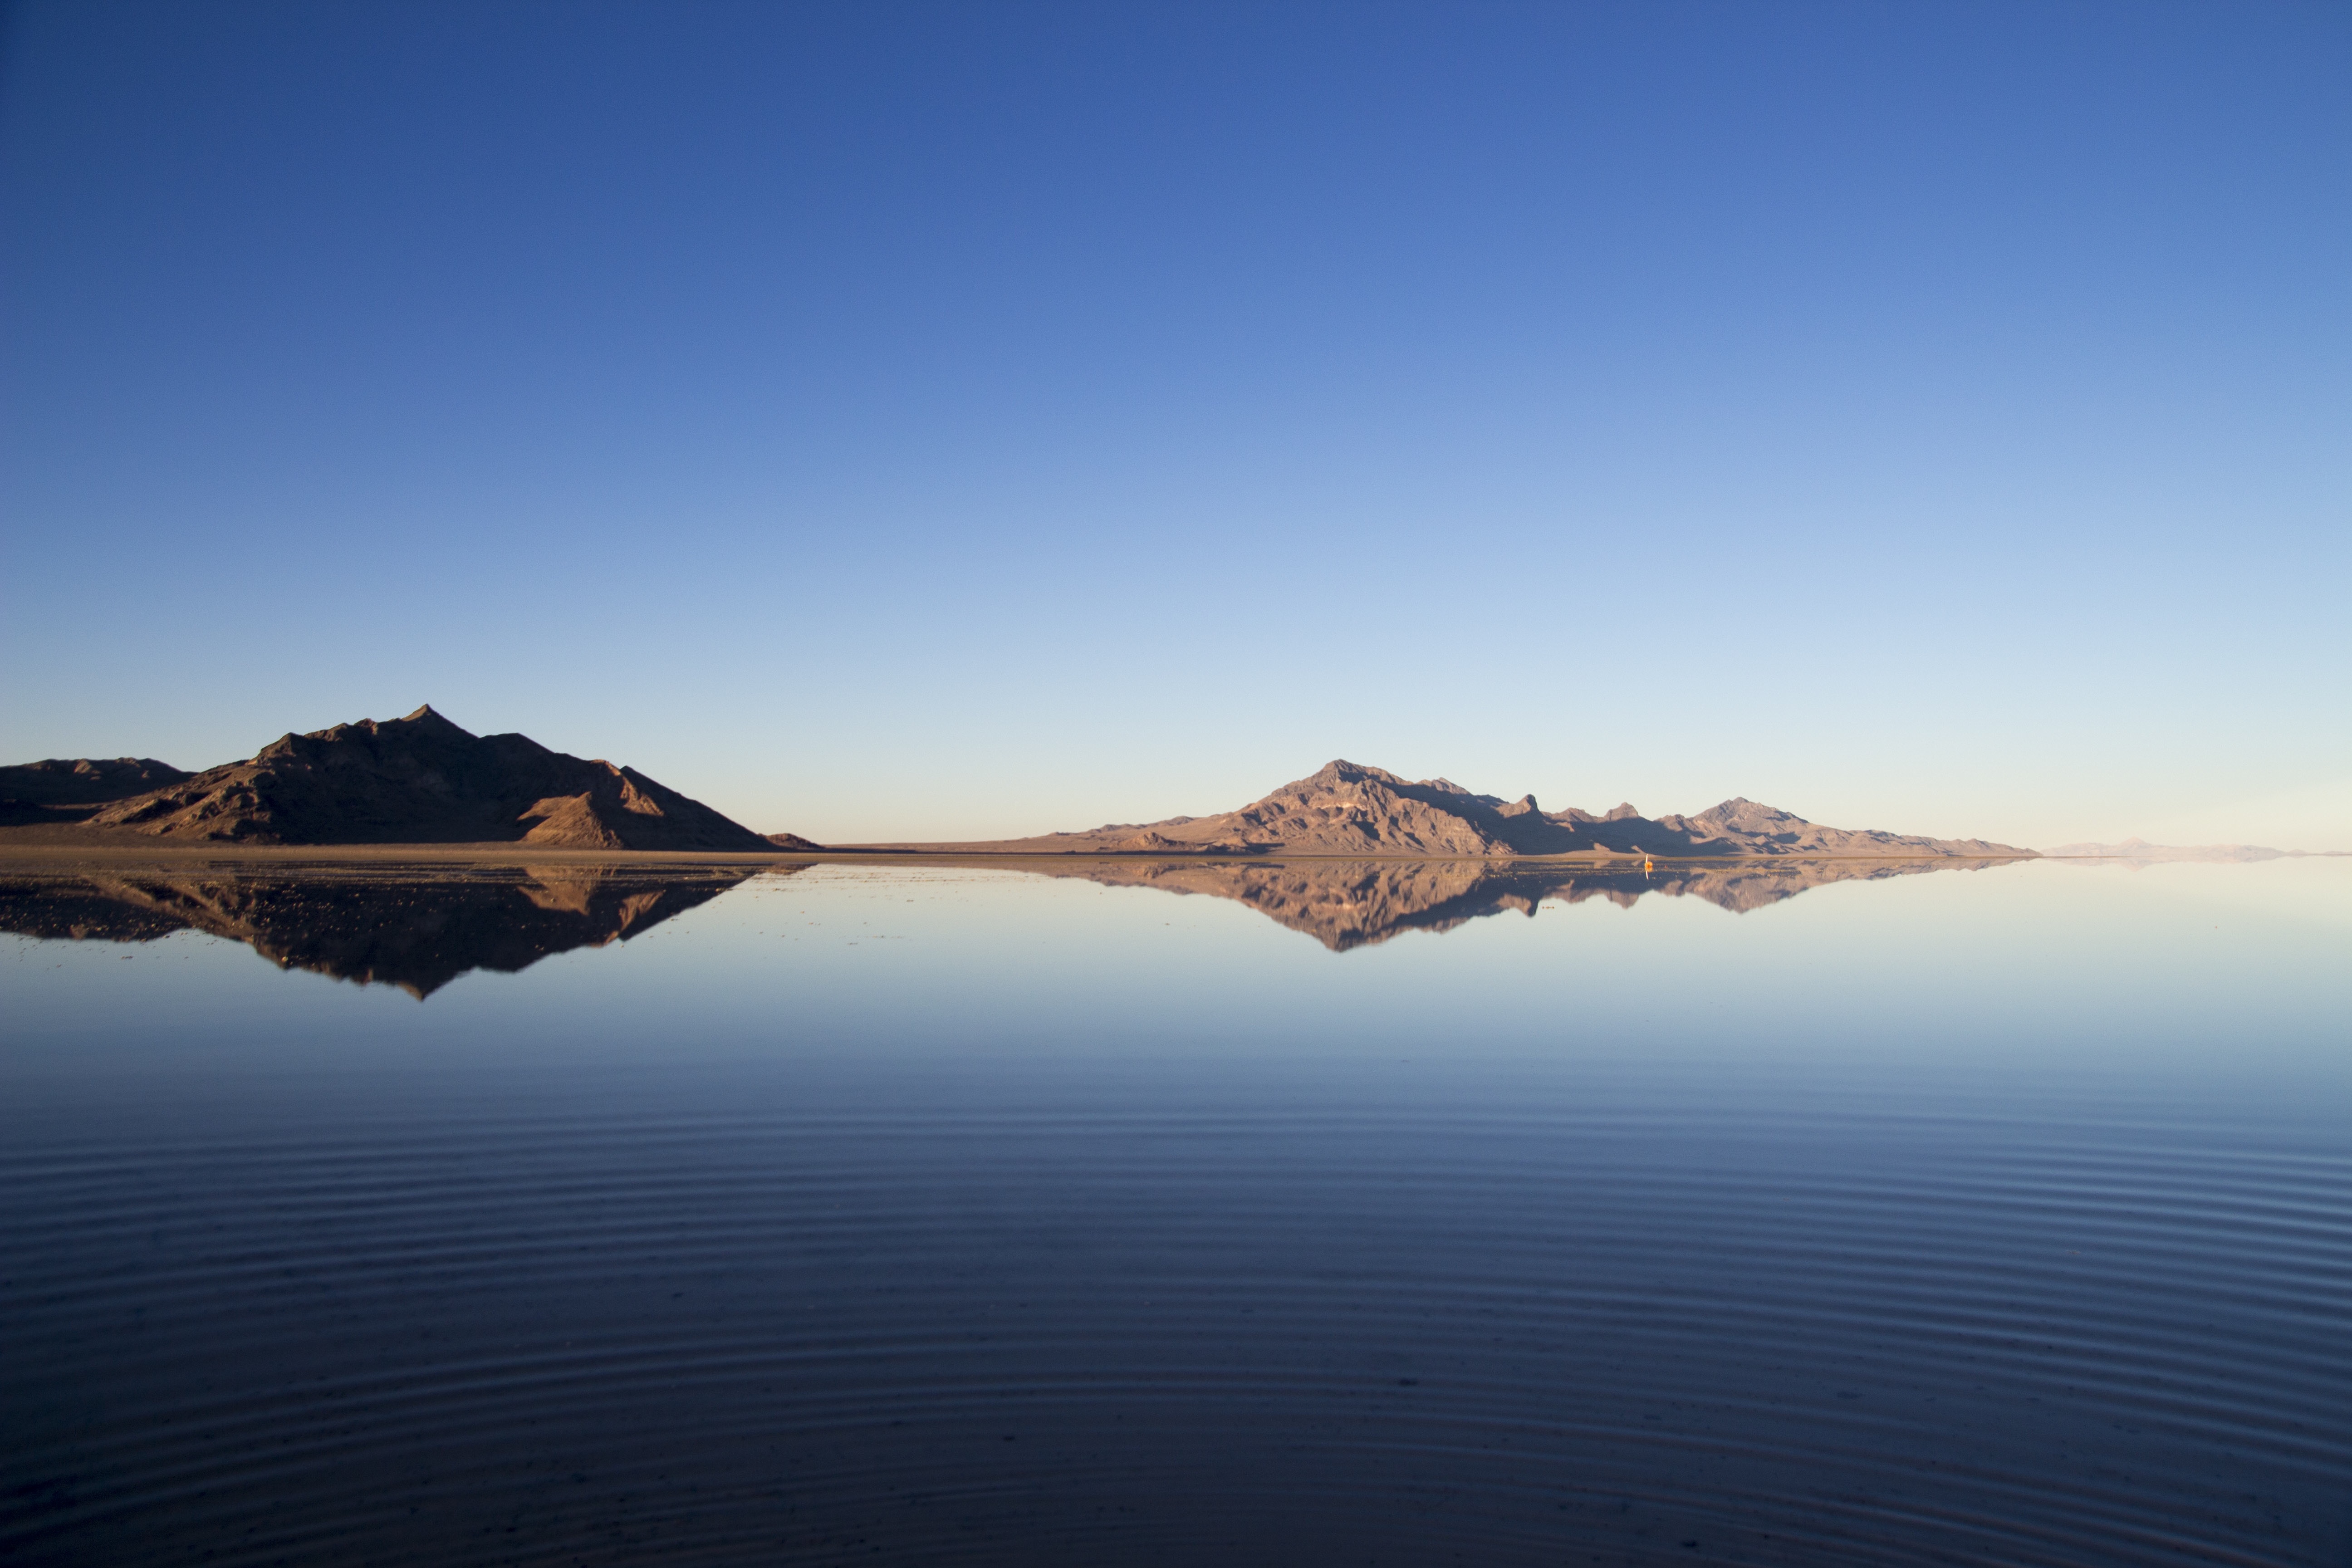
landscape, sea, coast, water, horizon, mountain, sky, sunrise, sunset, morning, lake, dawn, mountain range, dusk, evening, reflection, tranquil, bay, island, reservoir, ripples, daylight, mountains, loch, cape, blue skies, landform